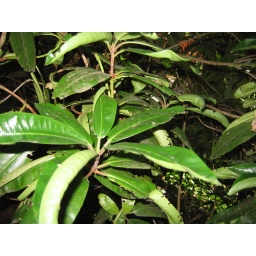
Picture of unspoiled plant in forest of Oregon, Lake Oswego, USA